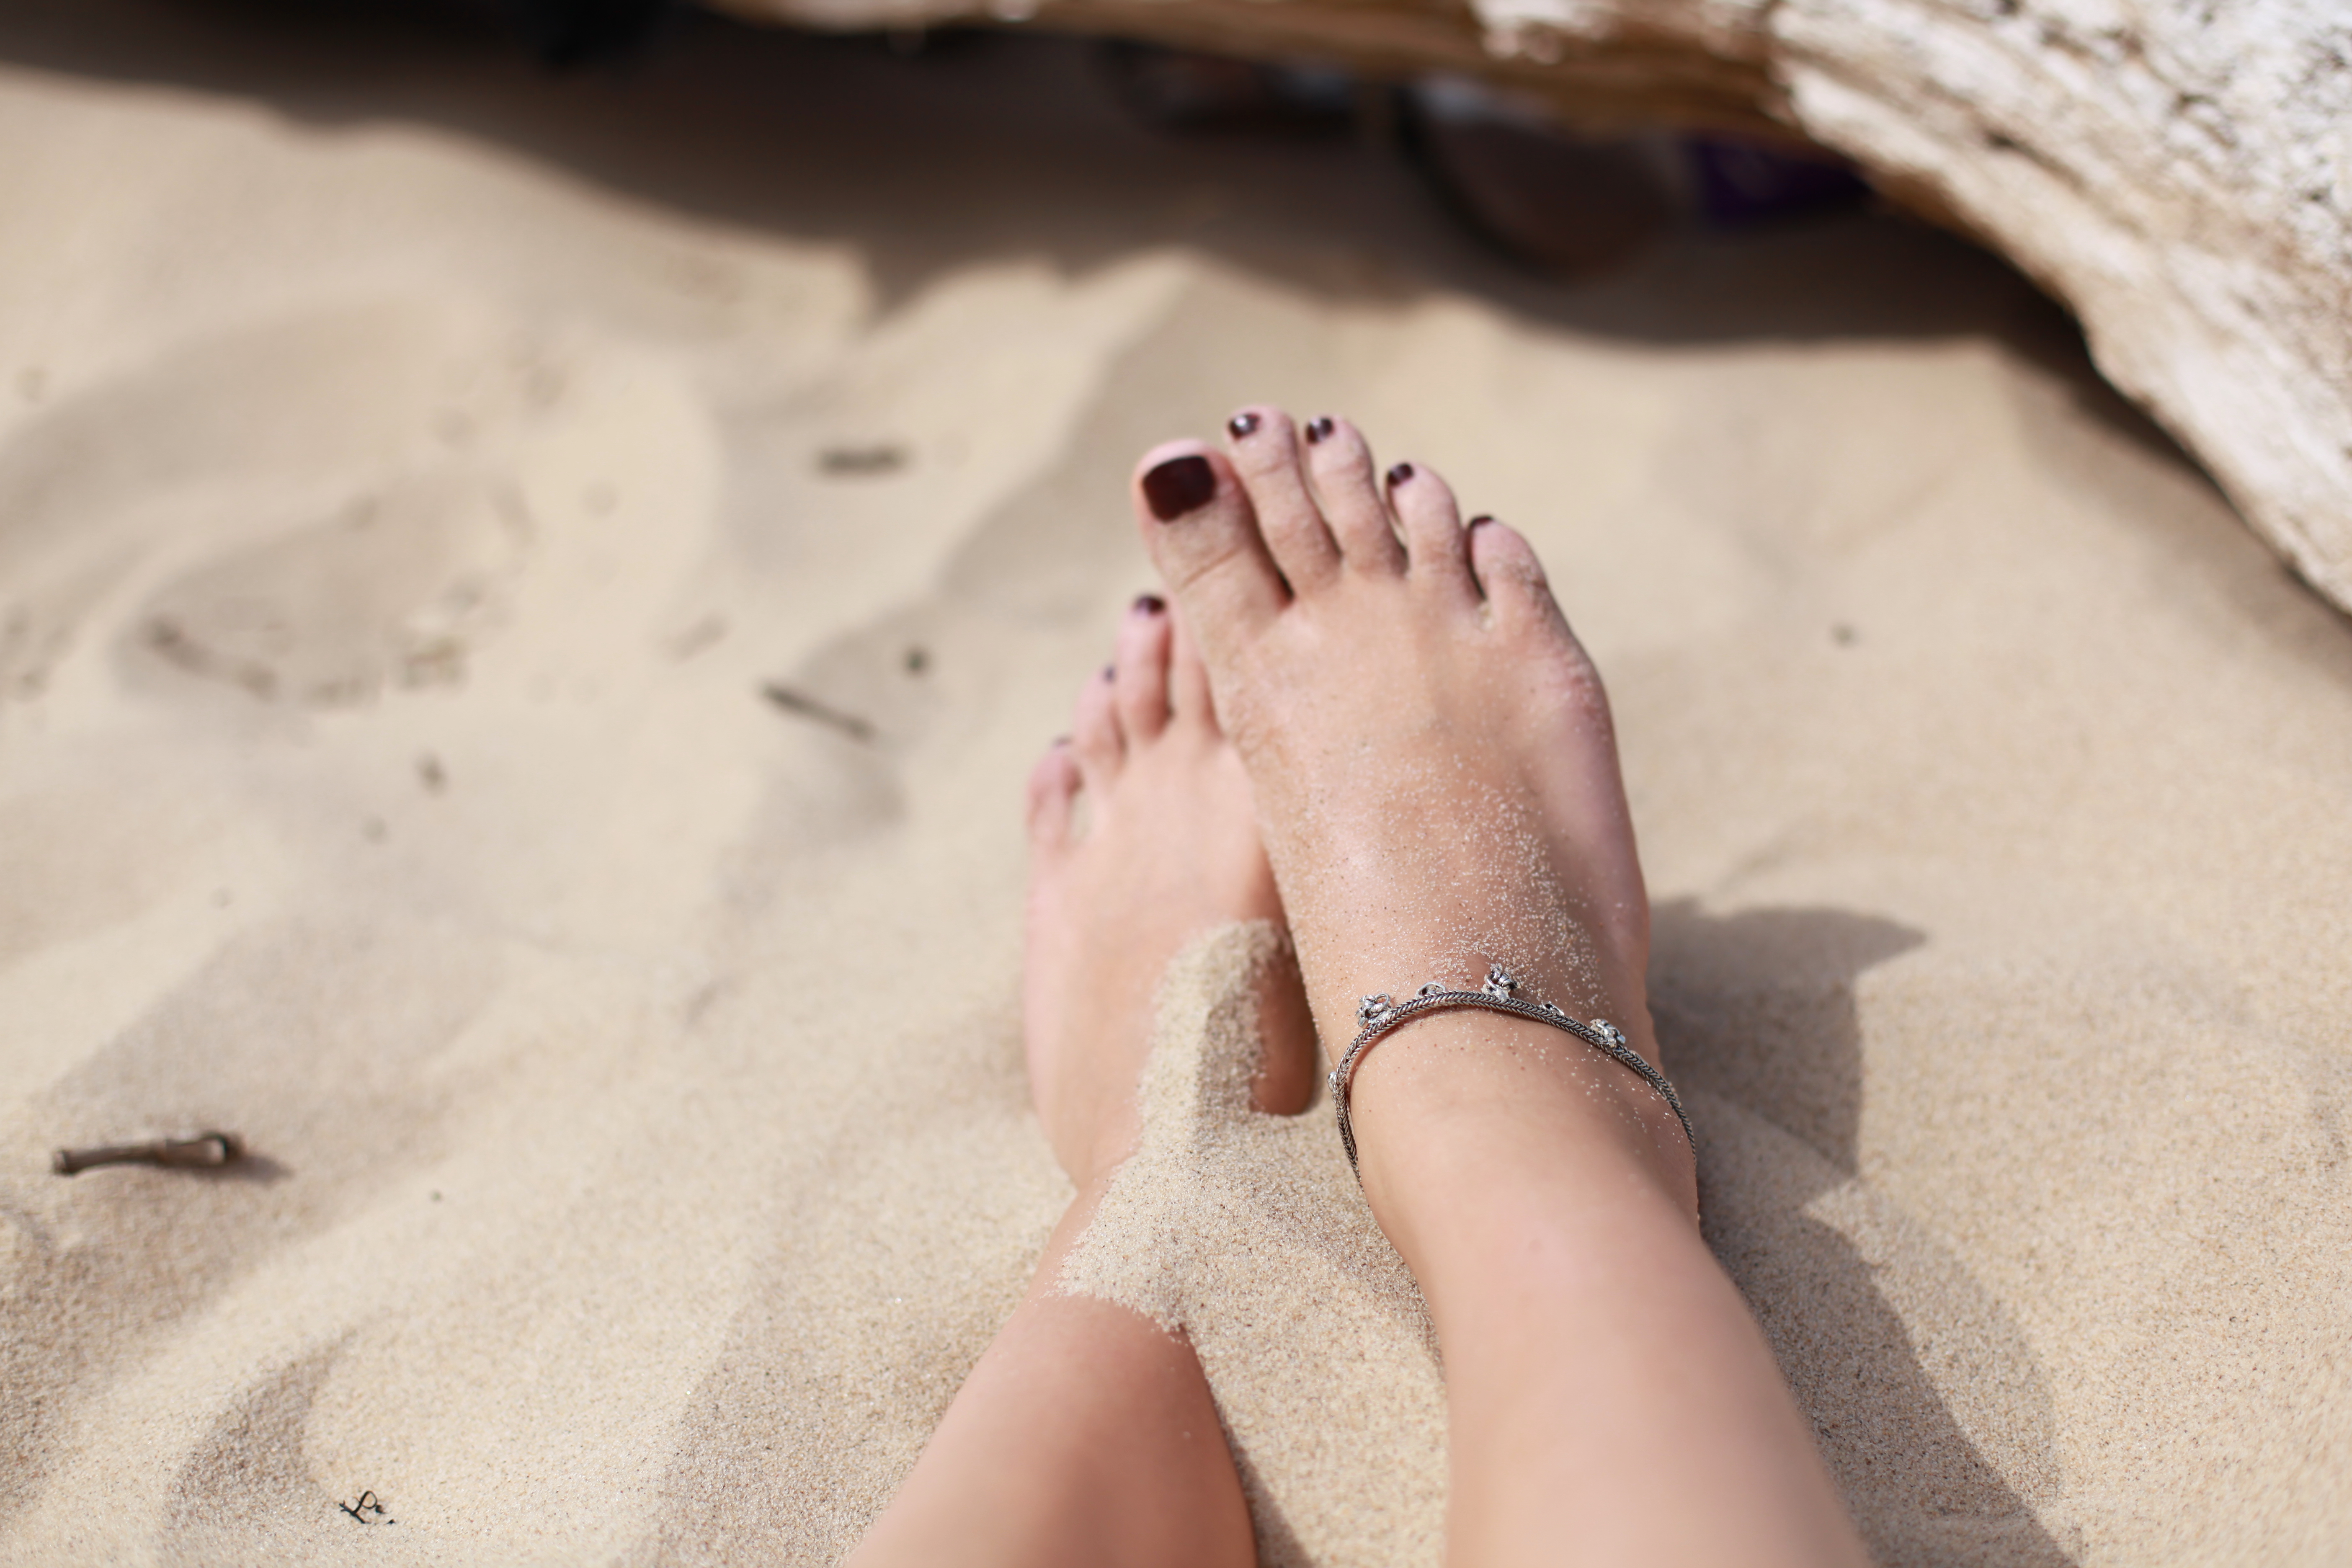
hand, beach, sand, girl, woman, photography, feet, summer, leg, model, finger, spring, foot, fashion, clothing, close up, human body, barefoot, dress, footwear, skin, beauty, blond, toe, accessory, photo shoot, anklet, sense